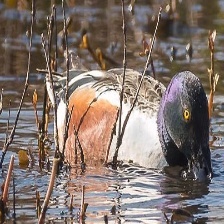
Species: NORTHERN SHOVELER
Scientific name: SPATULA CLYPEATA
ImageNet parent category: drake